563rd Rescue Group

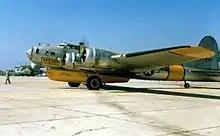
SB-17 showing the droppable life boat

The squadron's first combat mission was flown on 21 September 1944, when it picked up two downed Navy fliers. In November 1944, the squadron began operating from the Philippines. Initially the Army was unable to support its OA-10s, and for several months, they were supported by the Navy's seaplane tenders, and . This support continued even after the arrival of the squadron's ground echelon. During the last four months of the war, the squadron began to operate Boeing SB-17 Dumbos, which were equipped with a 27-foot long life boat with survival equipment that could be dropped to downed aircrews, in addition to its Catalinas. This permitted the rescue of crews who were downed in seas that were too high for the Catalinas to land and pick them up. The Dumbos would frequently accompany strike aircraft, orbiting off the coast during the attack, so as to be in position to accompany distressed aircraft on the return flight. If needed, the life boat, whose engines gave it a range of 500 miles, could be dropped to crews that ditched or bailed out of their aircraft. The squadron also provided courier service, carried supplies and messages, evacuated allied prisoners and wounded personnel, and occasionally provided reconnaissance.